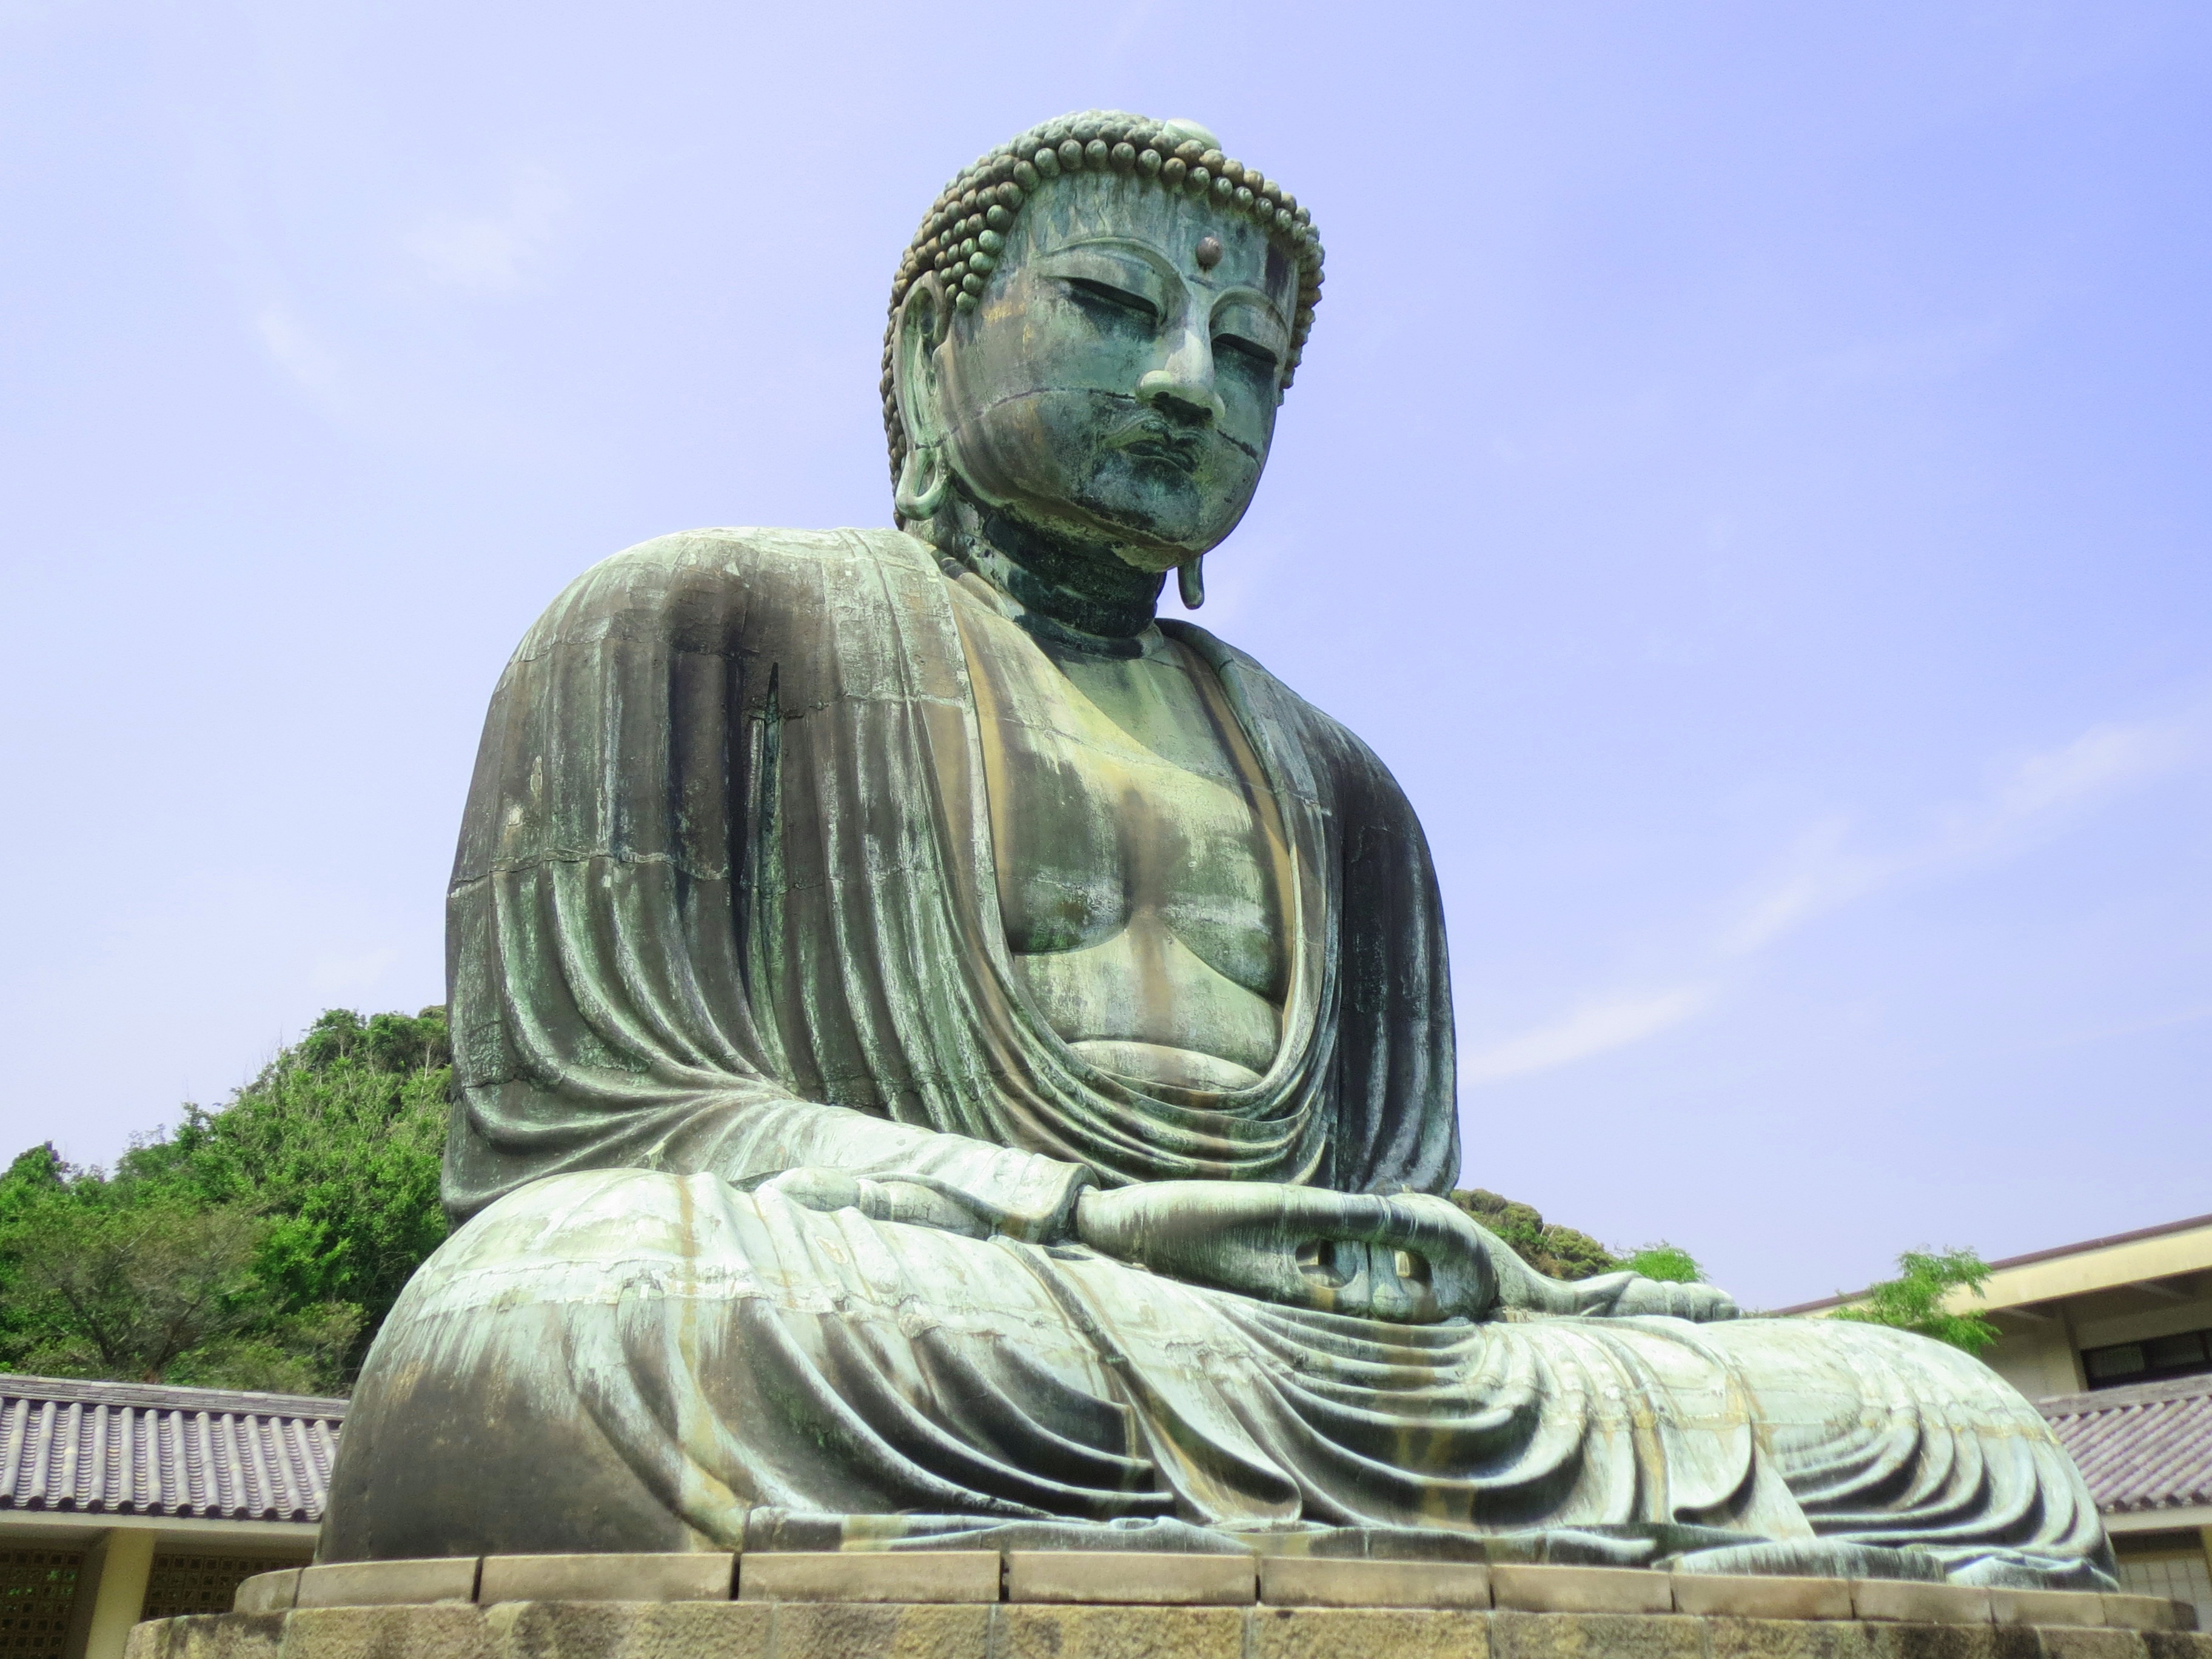
monument, statue, sculpture, art, temple, buddha, kamakura, buddha statue, great buddha of kamakura, big buddha, gautama buddha, ancient history, kotoku